Gökhan Saki

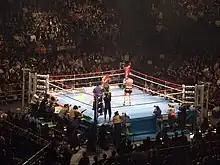
Saki facing Ruslan Karaev at the "K-1 World GP 2008 Final"

Following these victories, he was invited to take part in the sixteen-man tournament at the "K-1 World Grand Prix 2008 in Hawaii" on 9 August. Saki was able to win the tournament. This victory earned Saki a place in the 2008 K-1 World Grand Prix final sixteen.